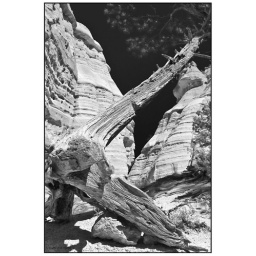
Kasha Ketuwe dead tree and hoodoos in black and white